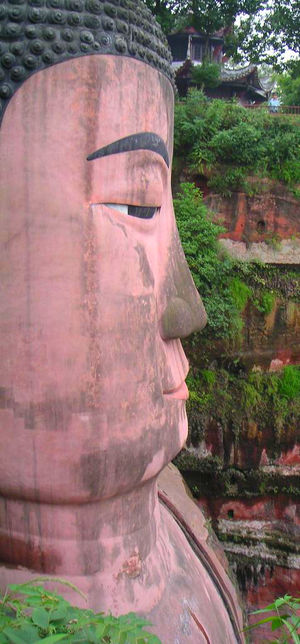
Le Grand Bouddha de Leshan est une statue monumentale de Bouddha taillée dans la falaise du mont Lingyun, sur la rive est de la rivière Min dans la région du mont Emei, au Sichuan. Édifié approximativement entre 713 et 803, il doit son existence — dit la légende — à un moine bouddhiste qui souhaitait protéger les marins empruntant le périlleux confluent des trois rivières : Dadu he, Qingyi jiang et Minjiang et prévenir les inondations de la ville de Leshan. Il se situe au sud de la province du Sichuan, en République populaire de Chine.